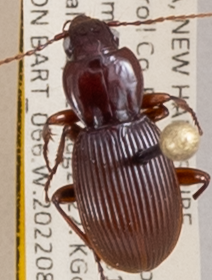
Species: Pterostichus tristis
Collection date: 2022-08-17
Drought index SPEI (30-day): -0.9
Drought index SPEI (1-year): -0.9
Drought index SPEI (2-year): -1.69